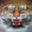
Label: tiger